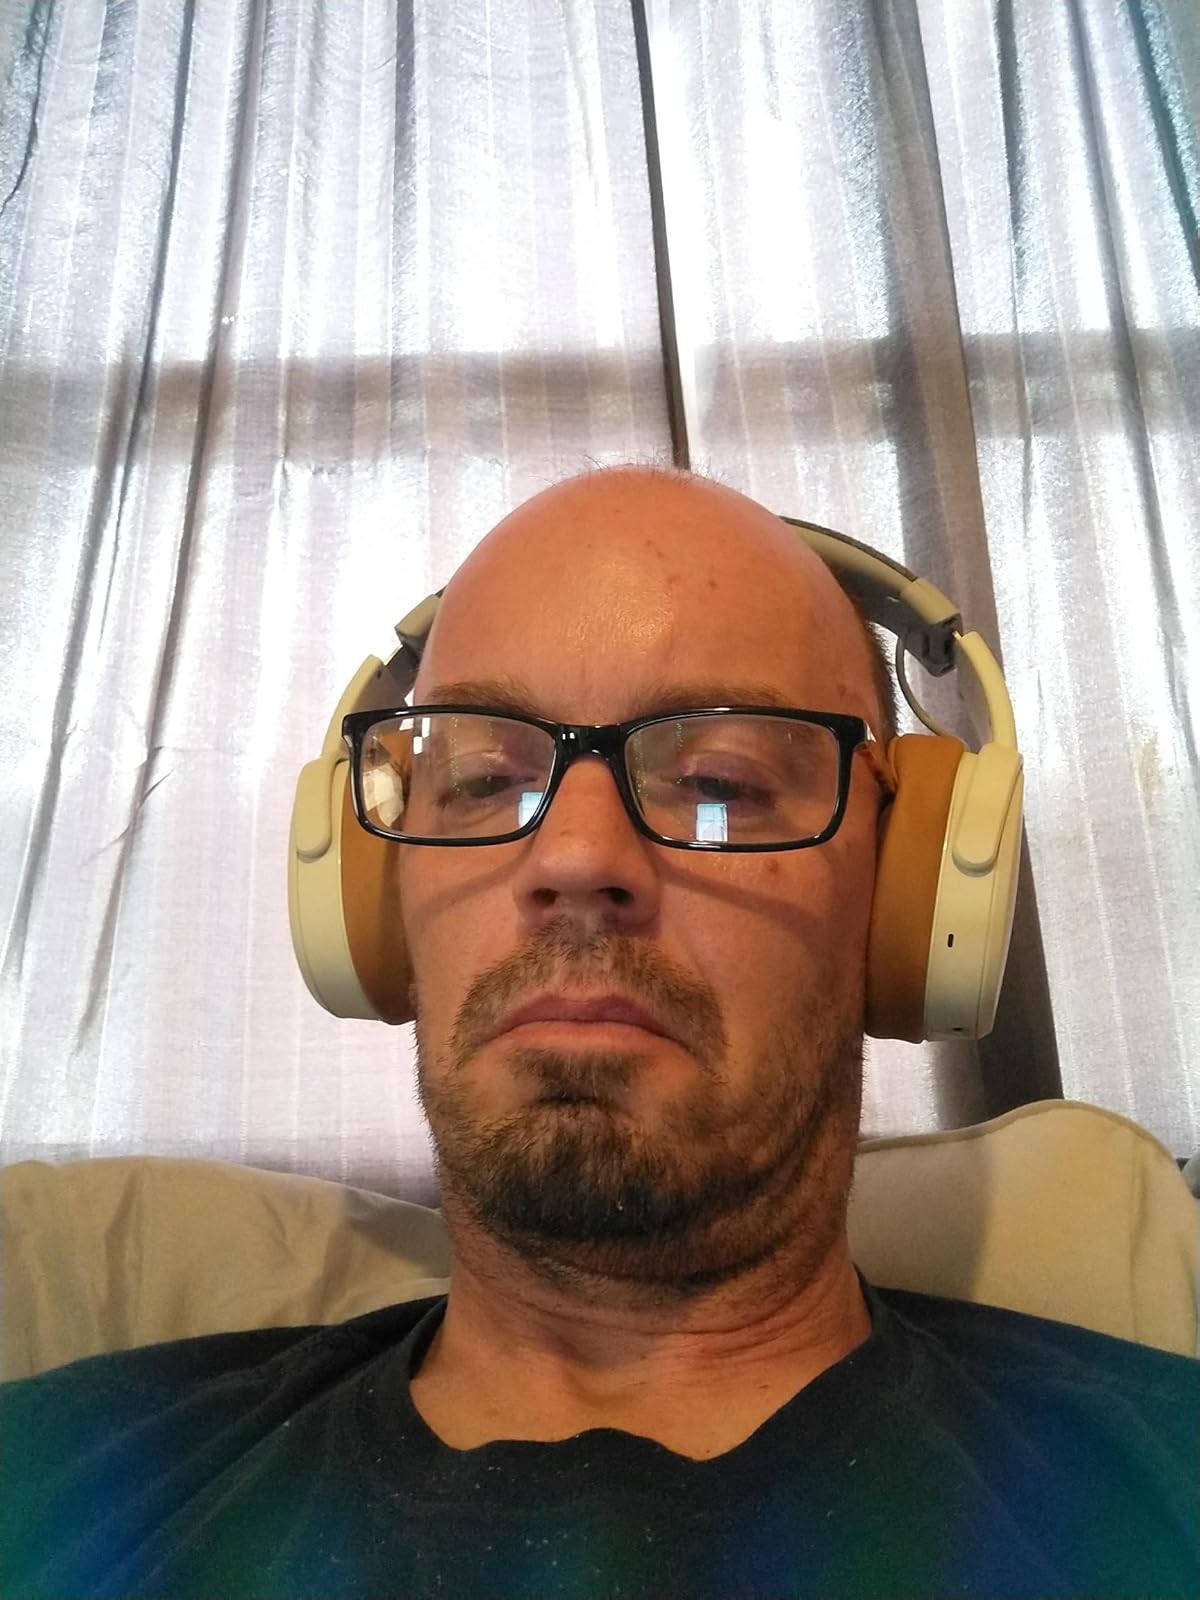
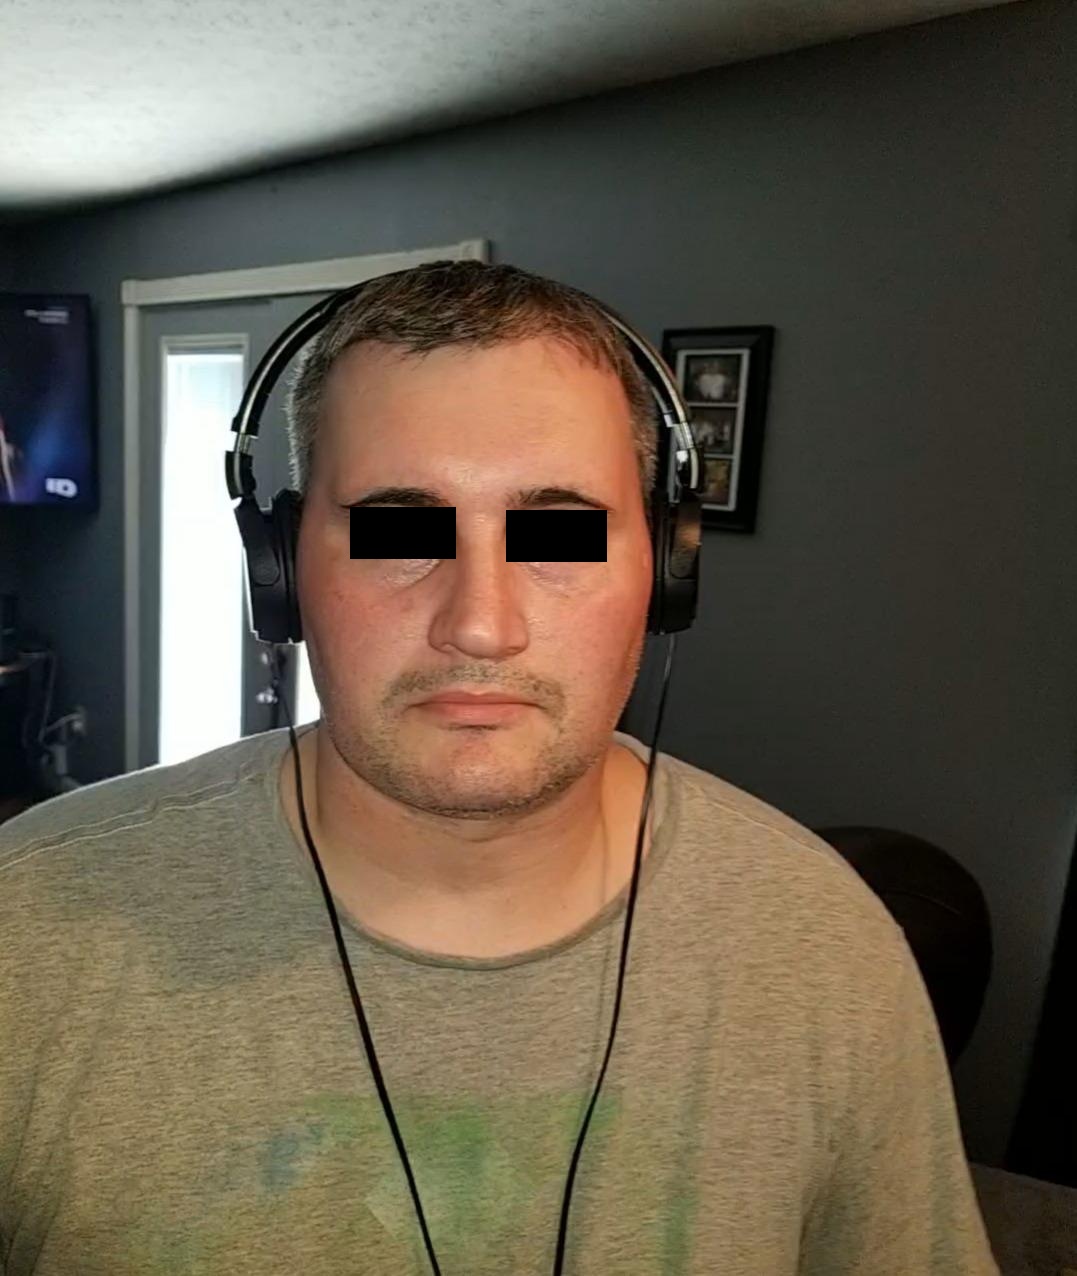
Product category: headphones
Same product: no